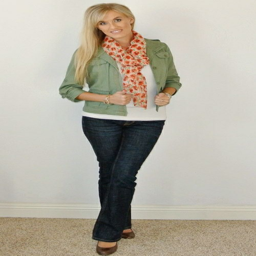
was looking for a way to wear this jacket !